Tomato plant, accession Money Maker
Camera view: vertical (180 deg); turntable rotation: 180 degrees
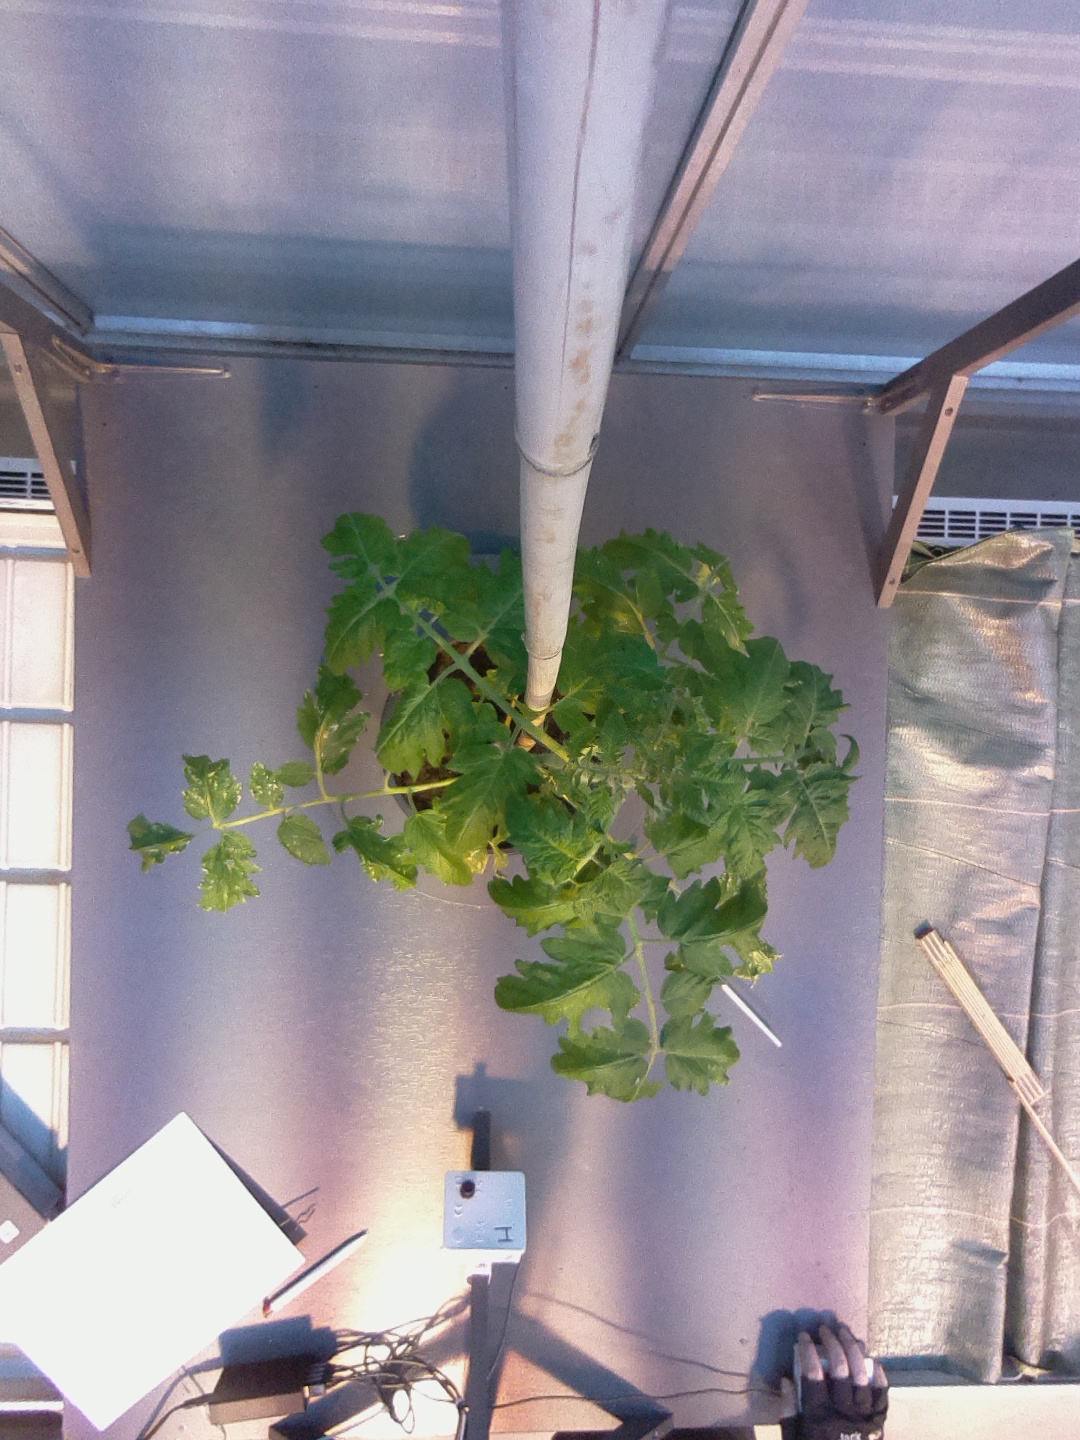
BBCH growth stage 53: 3 inflorescences visible